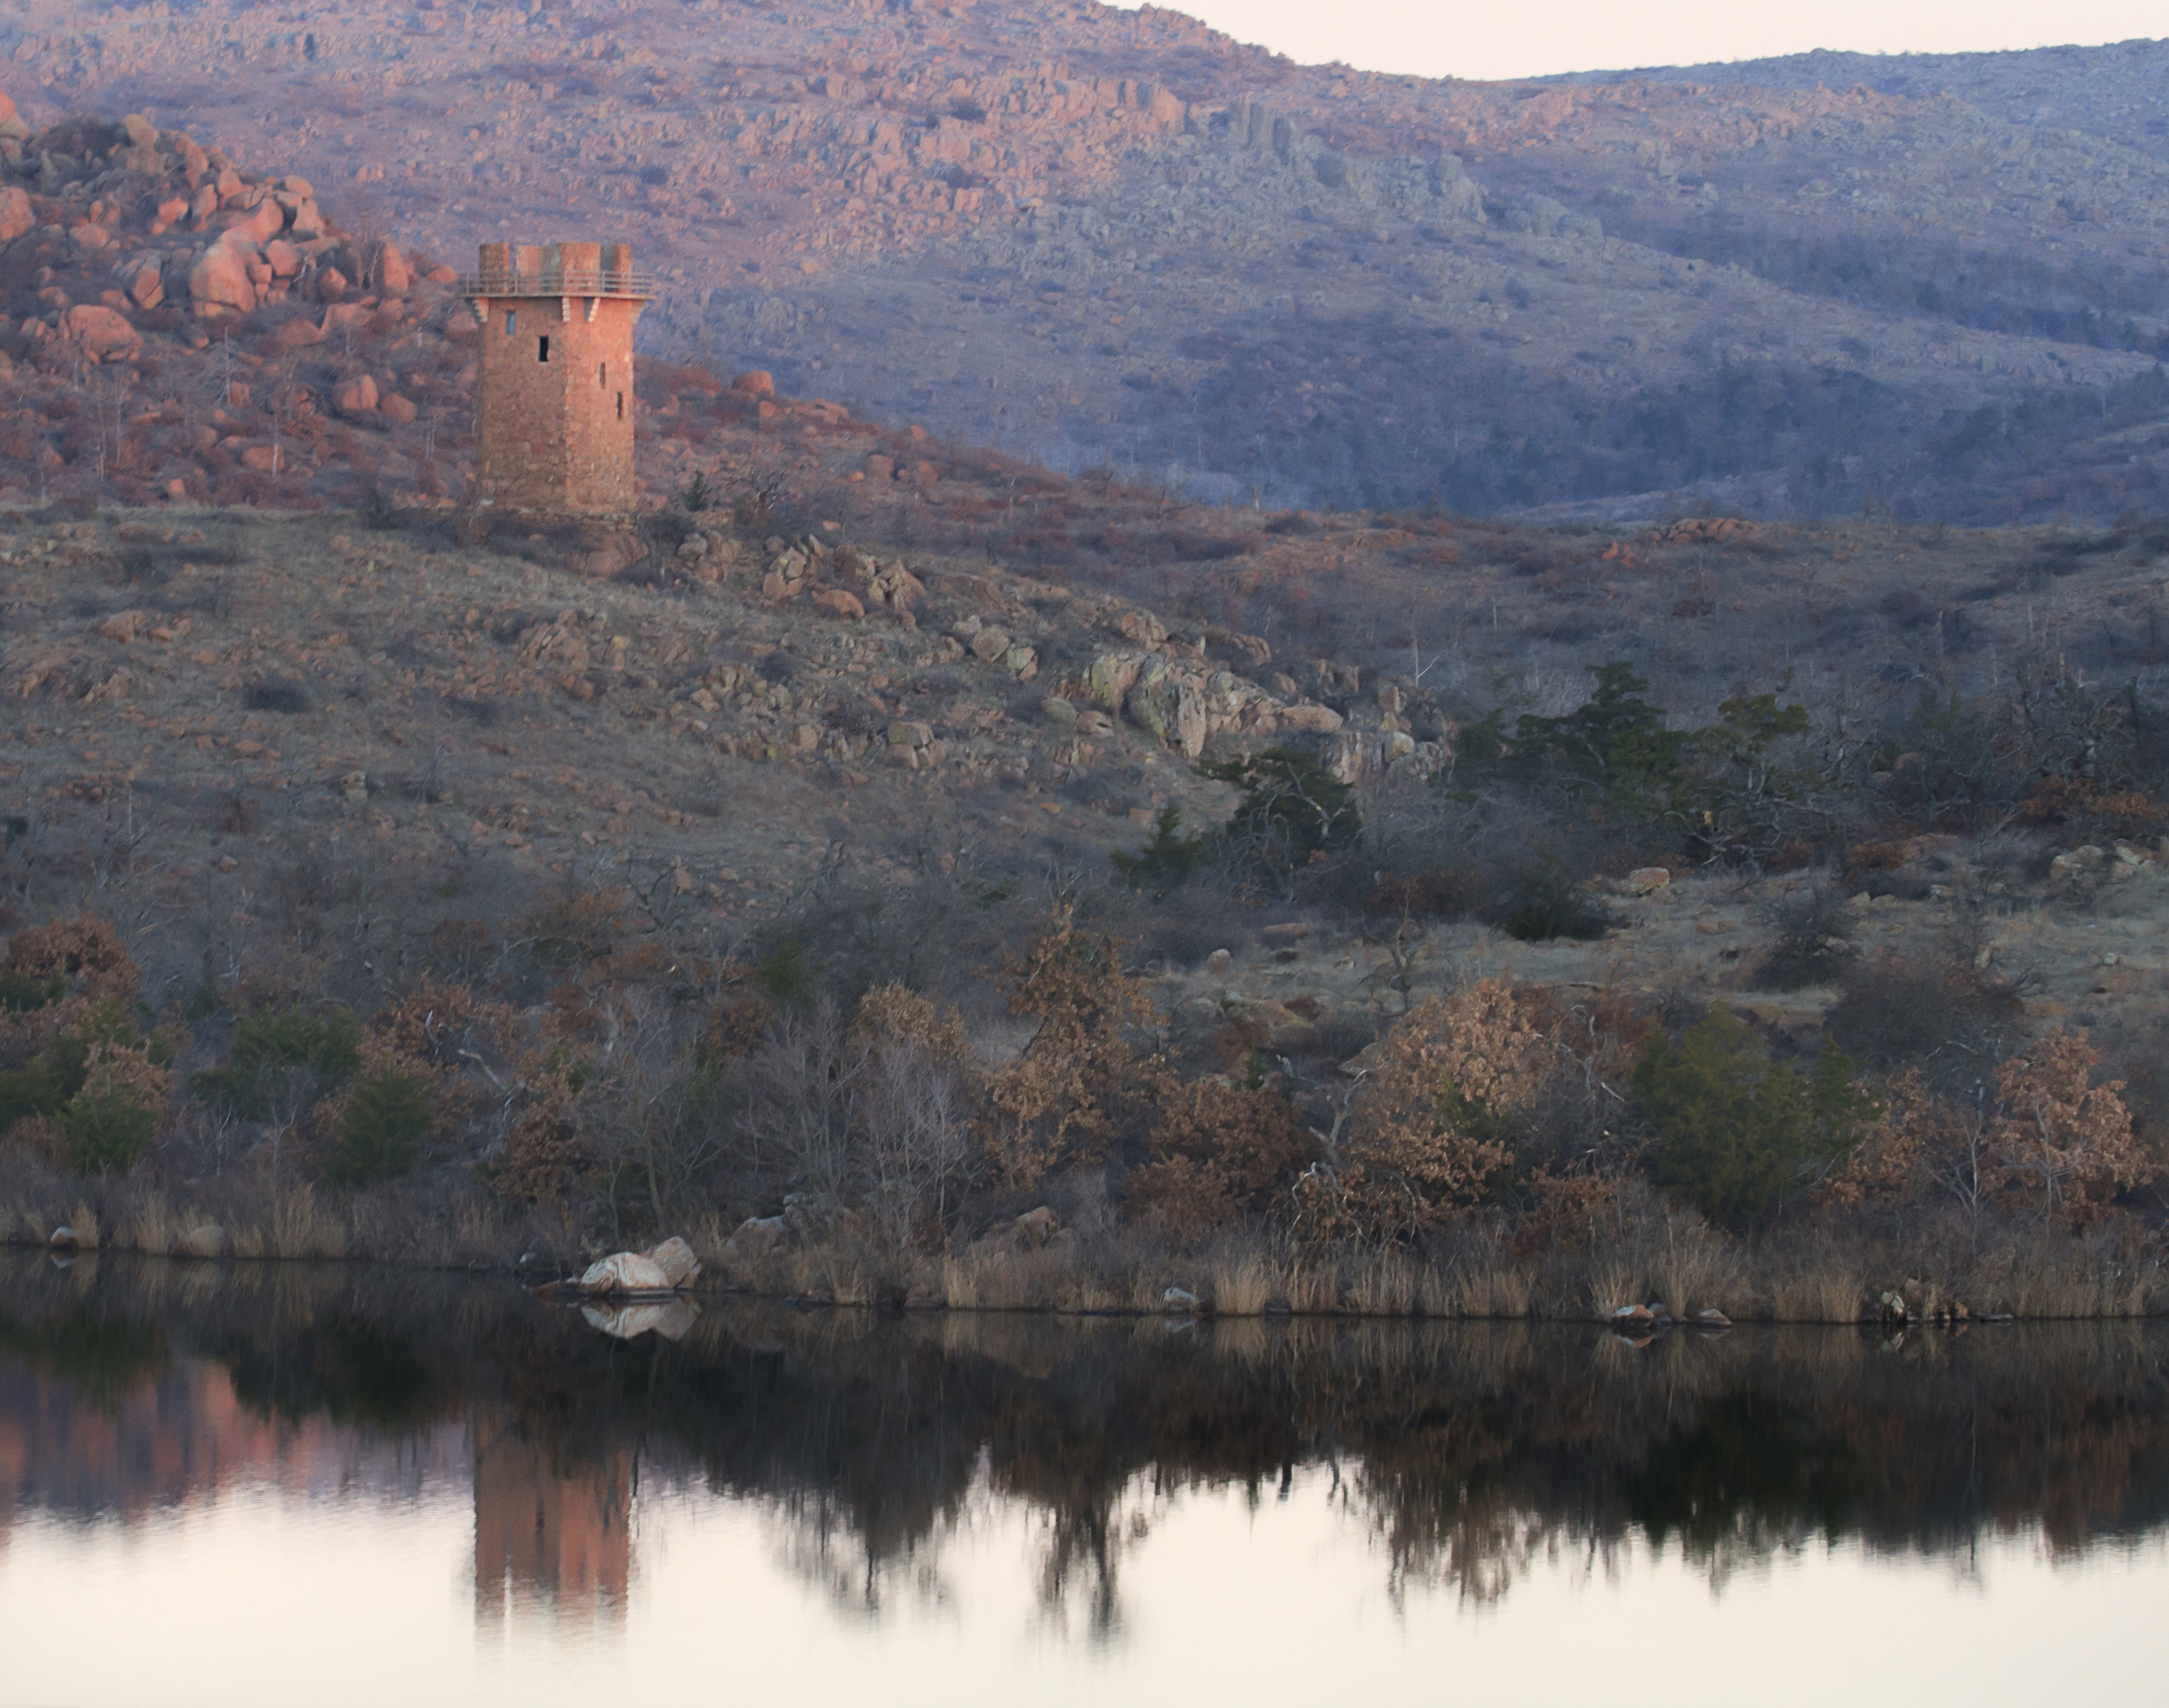
landscape, tree, wilderness, mountain, morning, lake, river, reflection, autumn, reservoir, plateau, oklahoma, loch, larrysmith, wichitamountains, jedjohnsontower, landform, jedjohnsonlake, geographical feature, atmospheric phenomenon